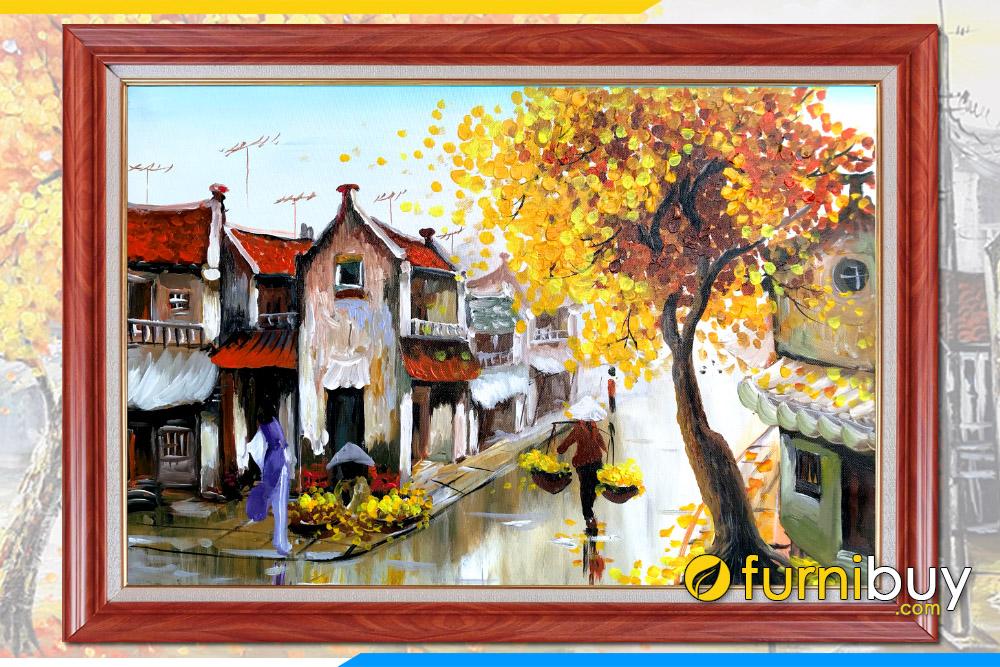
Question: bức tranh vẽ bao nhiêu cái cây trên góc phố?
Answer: bức tranh này vẽ một cái cây trên góc phố